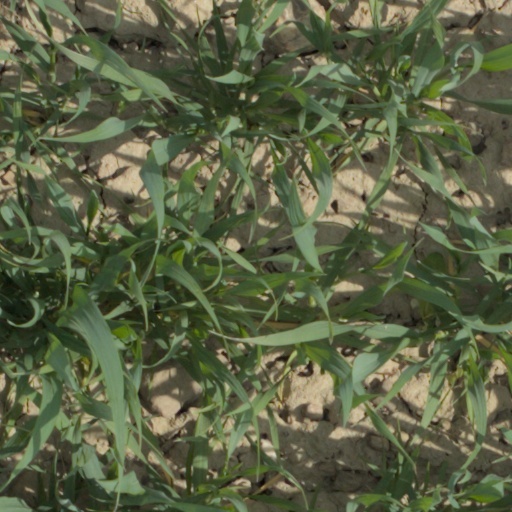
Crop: wheat